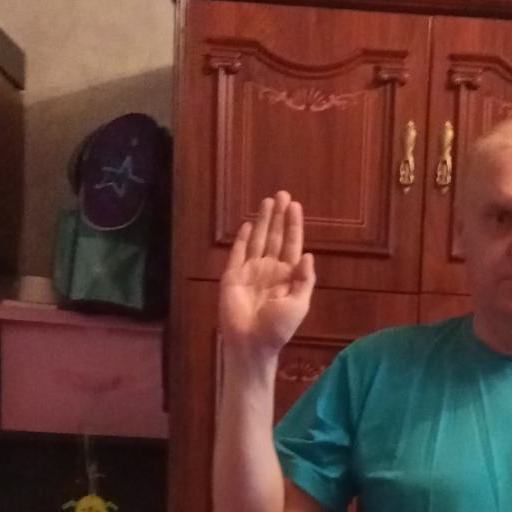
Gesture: stop